Edith Rotch

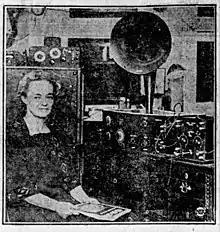
Rotch in 1924 with radio equipment

Edith Eliot Rotch (August 11, 1874-December 11, 1969) was an American tennis player of the start of the 20th century. Born and raised in greater Boston, she was a 1901 magna cum laude graduate of Radcliffe College in Cambridge, Massachusetts. During a successful tennis career, on three occasions, she won the US Women's National Championship : in mixed doubles in 1908 (with Nathaniel Niles) and in women's doubles with Hazel Hotchkiss Wightman in 1909 and 1910. In addition to tennis, she won local trophies in ice skating. By the late 1910s, she had become active in amateur radio. Her ham call letters were 1RO, and later 1ZR. She had her own ham station and administered the licensing exam to other amateurs.